Pendleton Round-Up

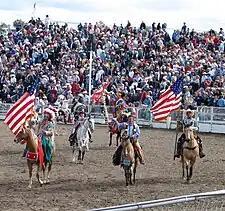
Part of the 2004 Grand Entry parade

The rodeo starts with an extreme run in on horseback of flag bearers; the Flag of the United States, the Flag of Oregon, the Flag of Canada, and the flag of the Confederated Tribes of the Umatilla Indian Reservation, then the Round-Up Queen and her court run in on their horses at full speed, make two jumps and stop just before the fence in front of the south grandstand.